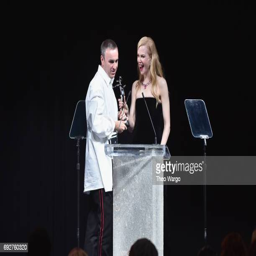
actor presents an award to fashion designer onstage during awards